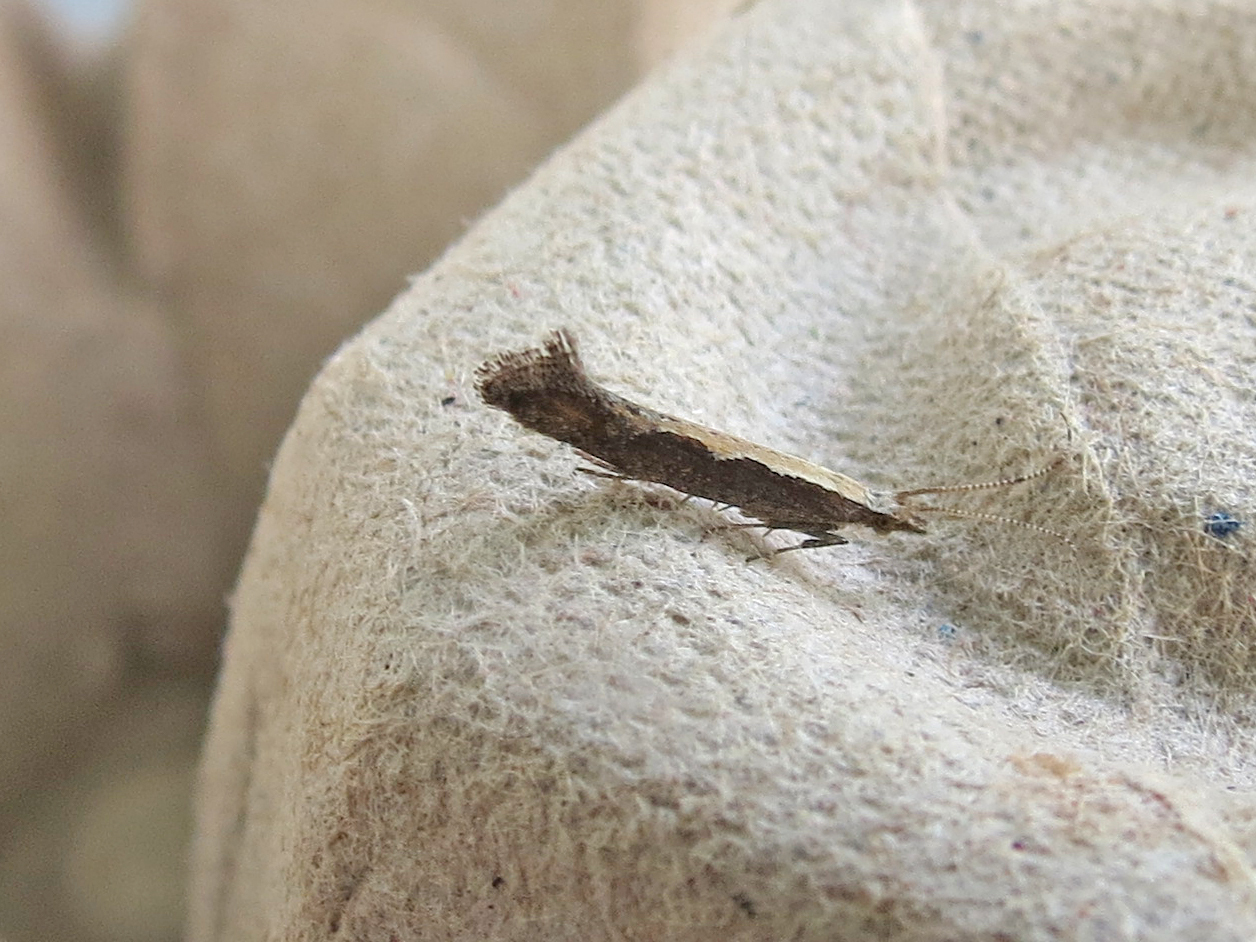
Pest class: diamondback_moth